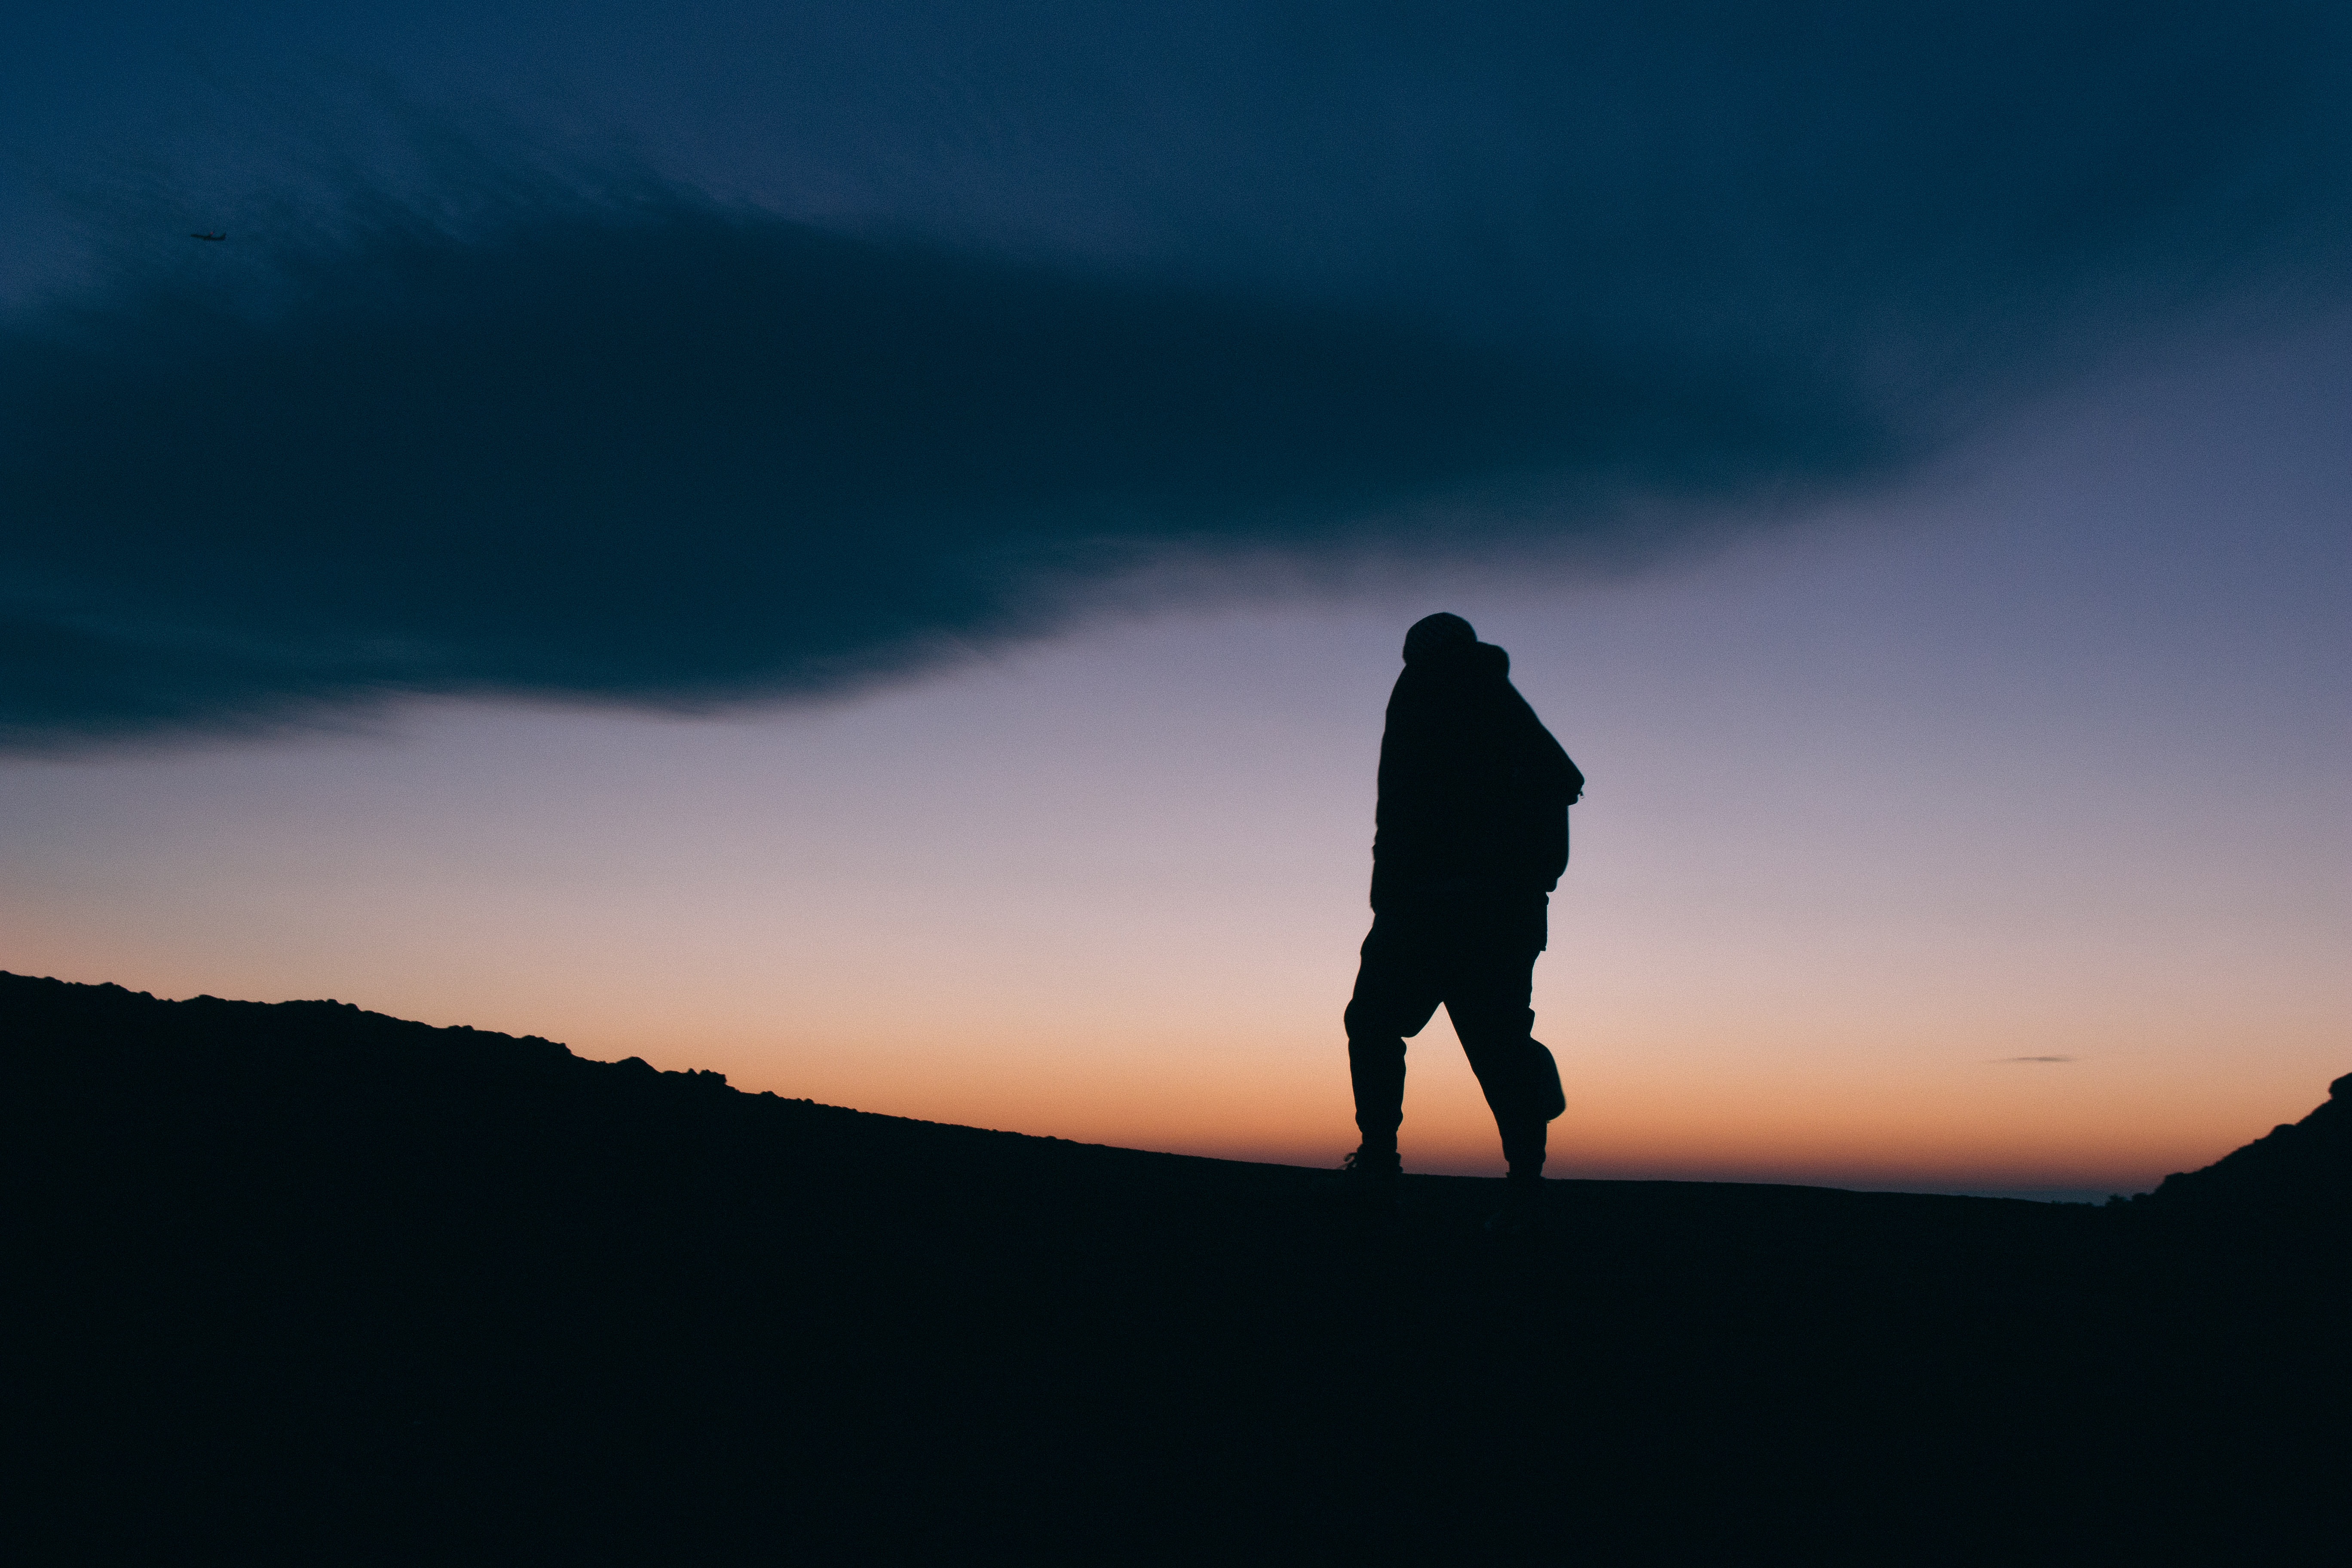
sea, ocean, horizon, silhouette, person, mountain, cloud, sky, sunrise, sunset, sunlight, morning, hill, wave, dawn, dusk, evening, darkness, atmospheric phenomenon